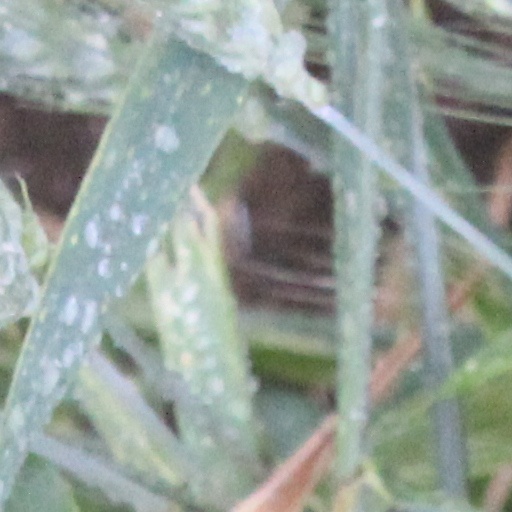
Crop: wheat